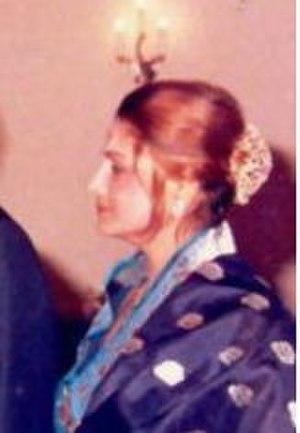
Les élections législatives bangladaises de 2014 se sont déroulées le 5 janvier 2014 au Bangladesh. Elles voient la victoire de la Ligue Awami, au pouvoir.
Le leader de l'opposition est le parlementaire qui dirige l'opposition officielle au Bangladesh. Il est le leader du principal parti politique qui n'est pas au gouvernement, ce qui correspond habituellement au deuxième parti le plus représenté à la Jatiya Sangsad.